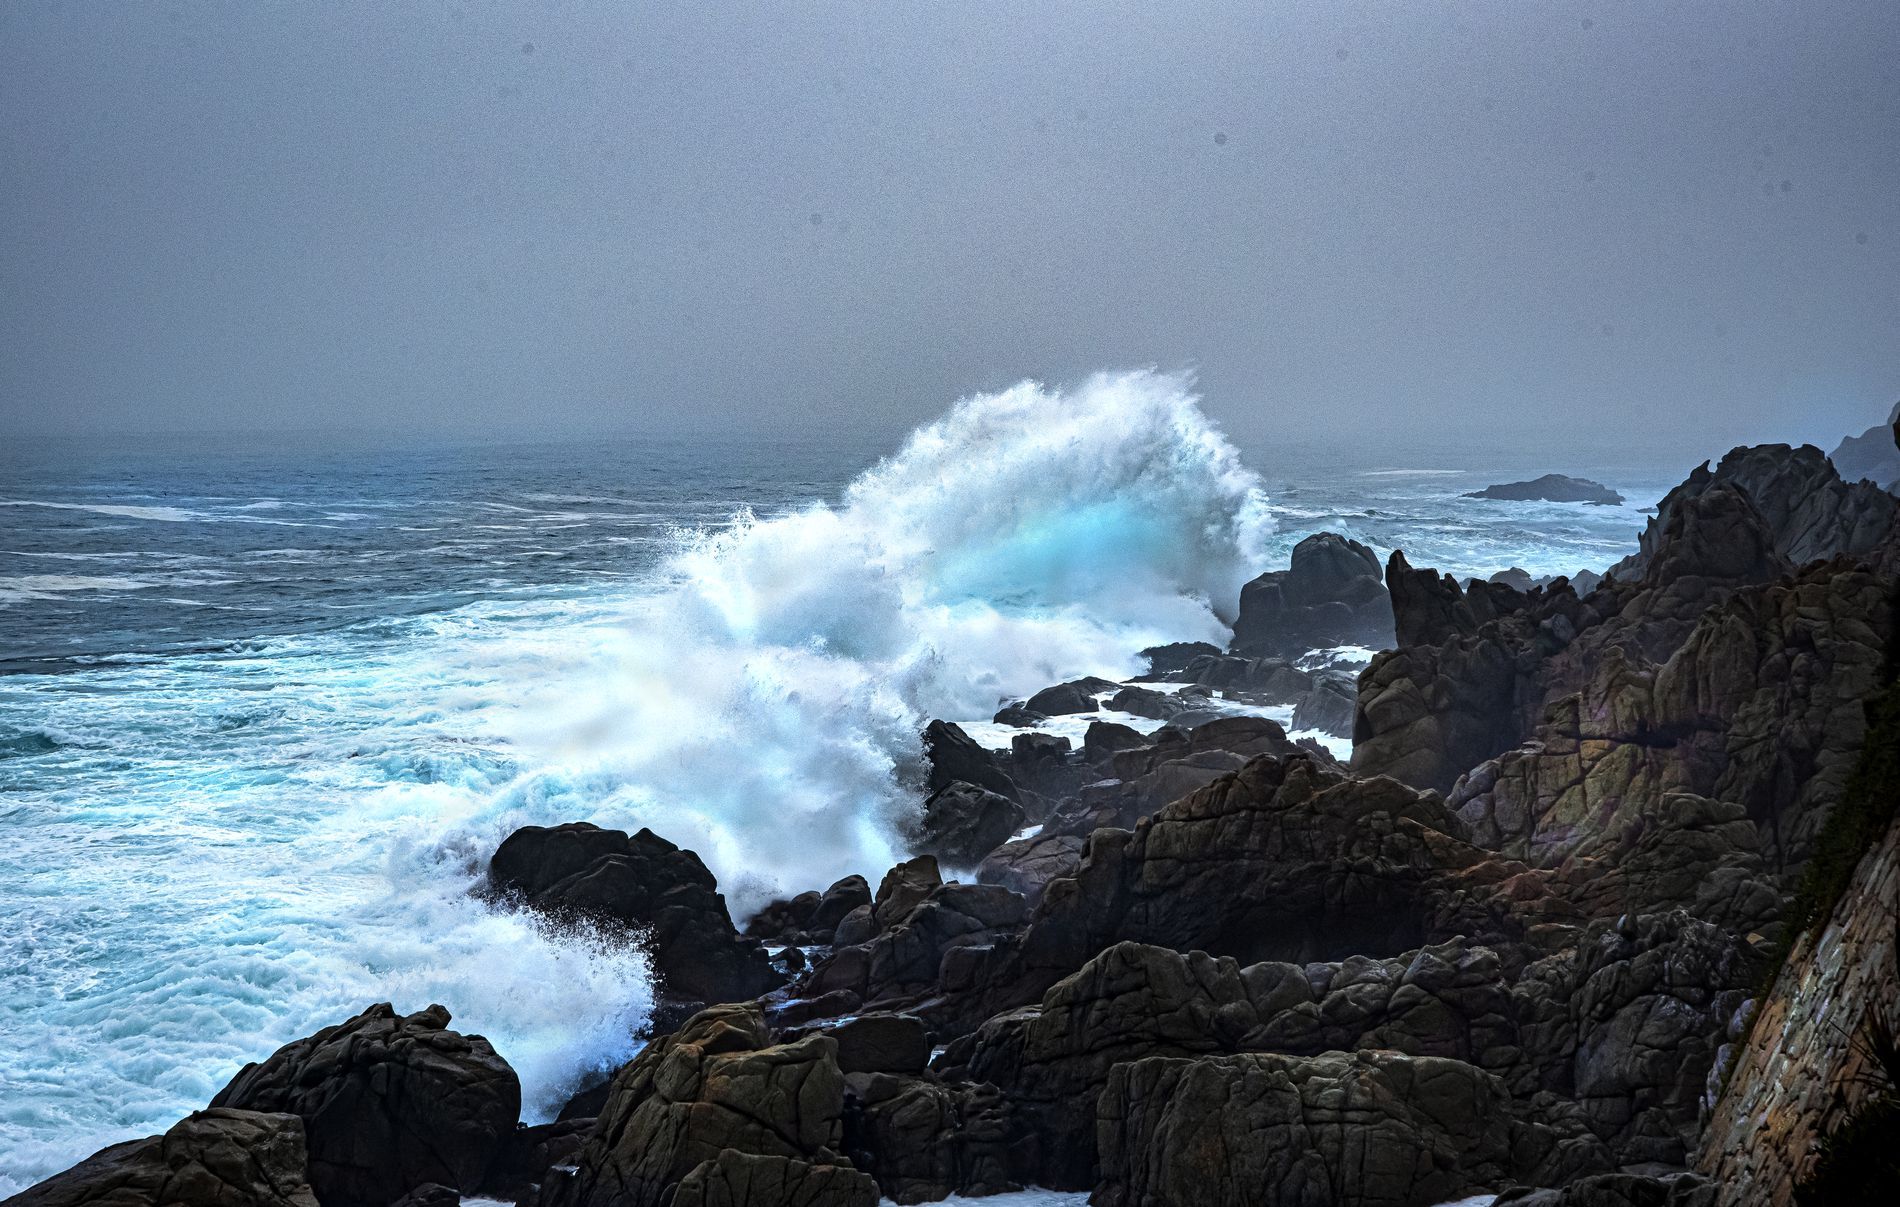
Waves crashing
A massive ocean wave strikes jagged coastal rocks, sending white spray into the air beneath a misty horizon.
Taken from quite a high angle from the side, the view shows the unleashed force of nature as waves freely crash against serrated black cliffs. The mood is strained and dramatic, with a sense of movement and tension. The colors are deep blues of the sea, bright white of the foam, and brown-grey earth colors of the rock, all damped a little by the misty, desaturated background.
Labels: Nature, Outdoors, Sea, Water, Sea Waves, Rock, Sky, Shoreline, Beach, Coast, Horizon, Scenery, Promontory, Rocks
Camera: NIKON CORPORATION NIKON D750
Lens: 24.0-85.0 mm f/3.5-4.5, AF-S VR Zoom-Nikkor 24-85mm f/3.5-4.5G IF-ED
Aperture: F11
Exposure: 1/1600 sec
ISO: 400
Focal length: 85.0 mm